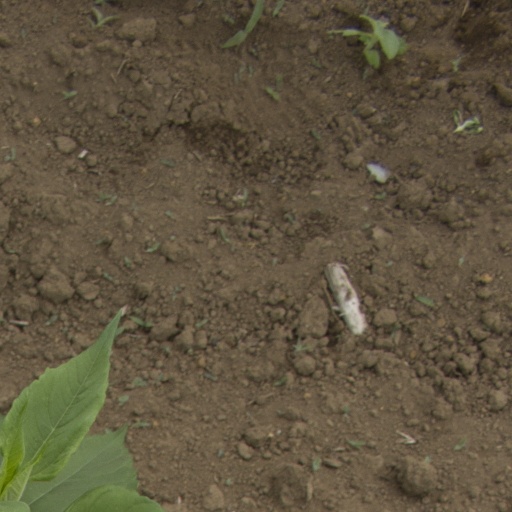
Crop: Jerusalem artichoke